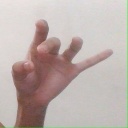
अक्षर: ओ